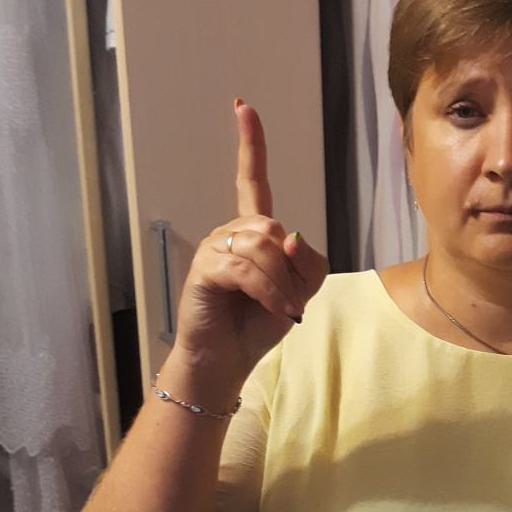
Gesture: one